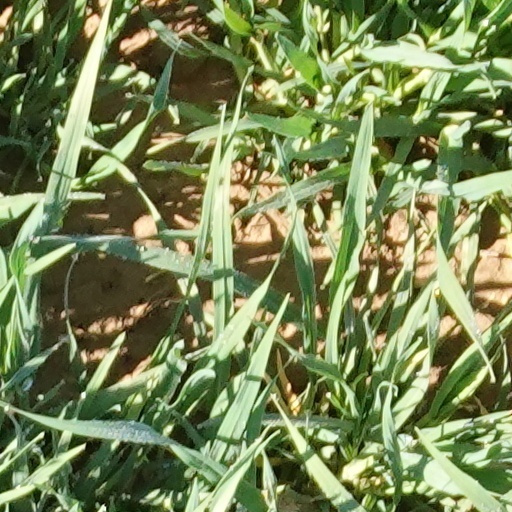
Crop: wheat